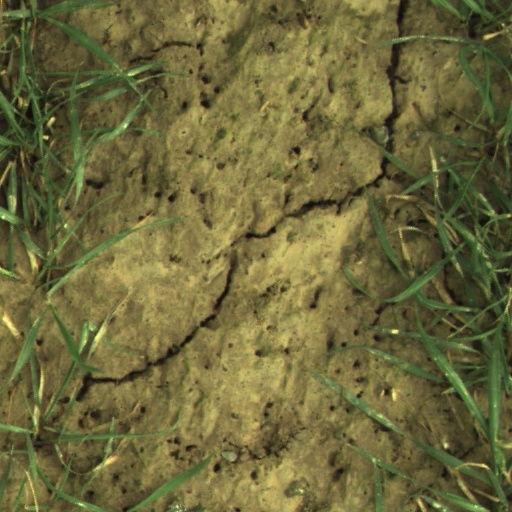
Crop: wheat